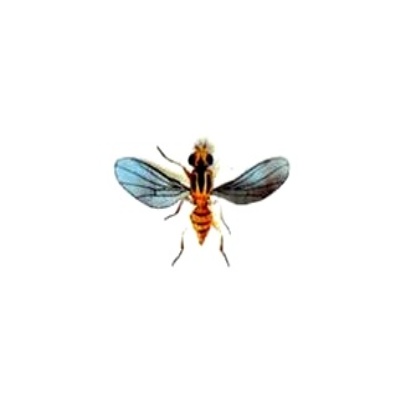
Nhãn: Rầy Nâu (Brown Plant Hopper)